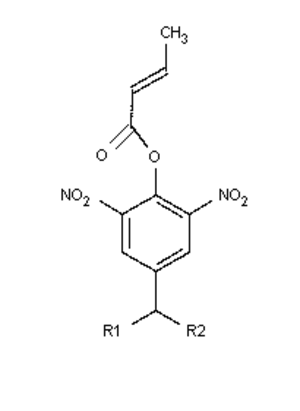
Le dinocap est une substance active de produit phytosanitaire, qui présente un effet fongicide, et qui appartient à la famille chimique des phénols.